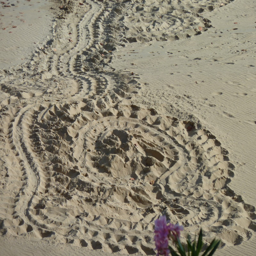
eggs are in the center of the mound and she has covered them back up with sand before returning to sea